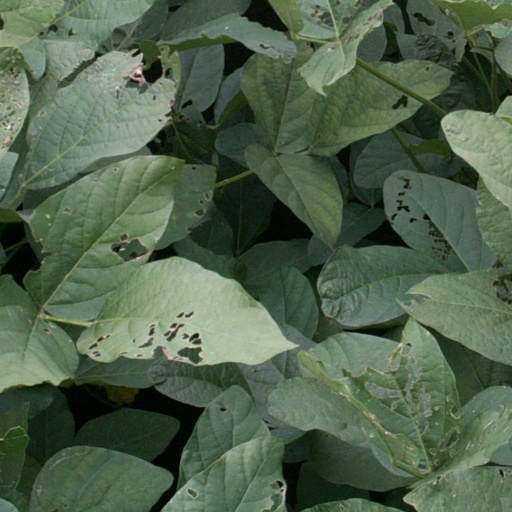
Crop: soybean